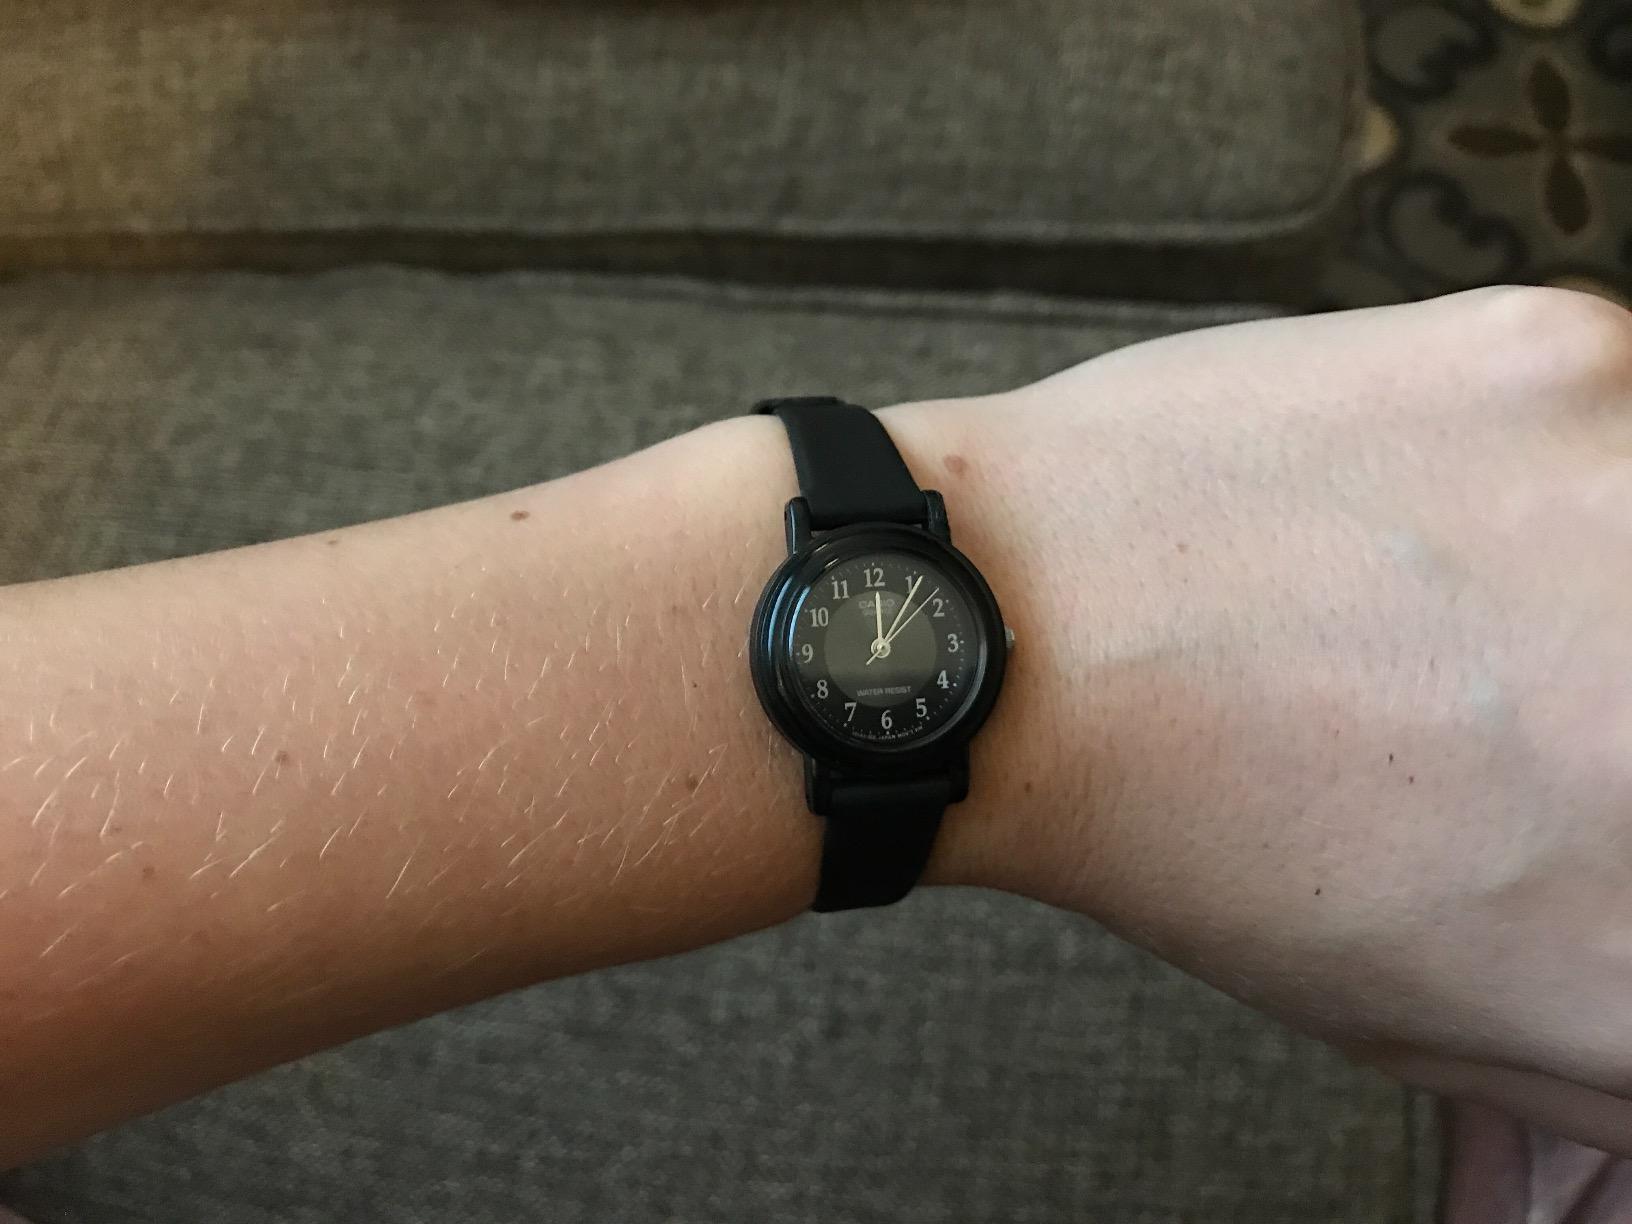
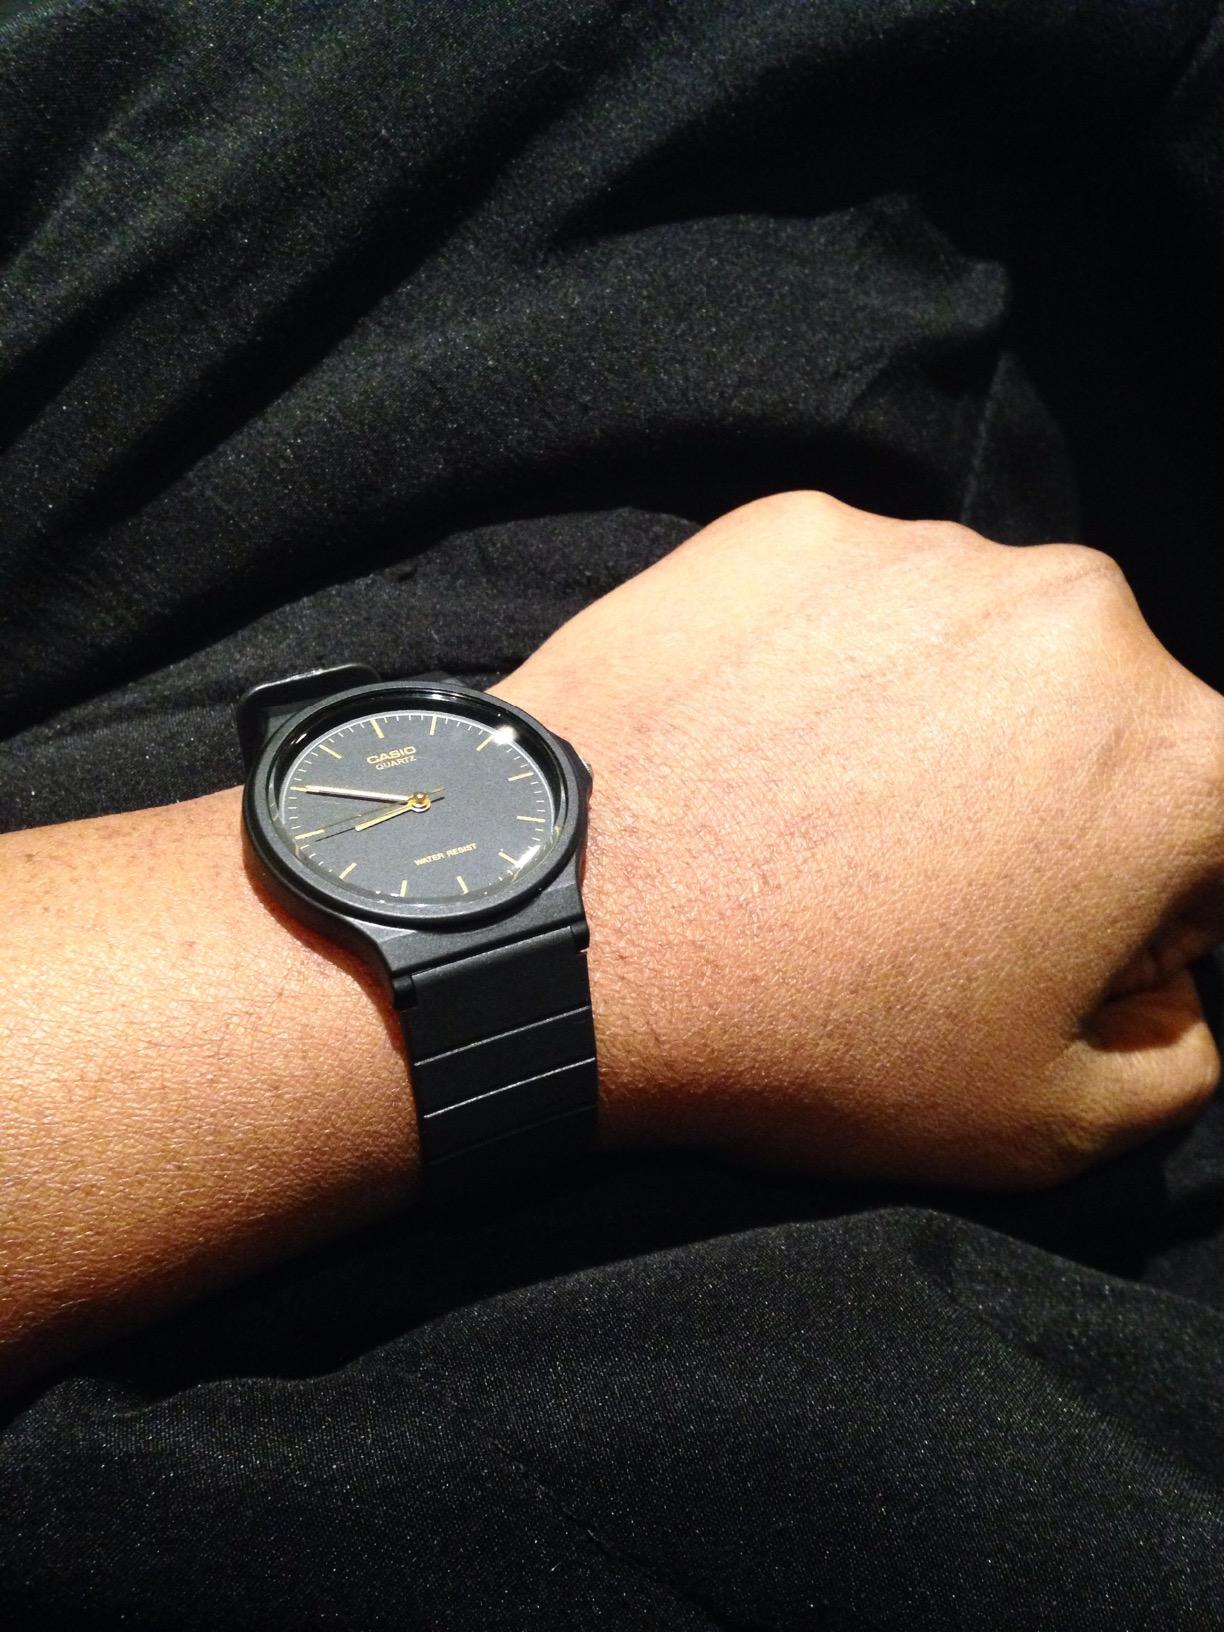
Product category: accessories_watch
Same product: no